Romeo and Juliet

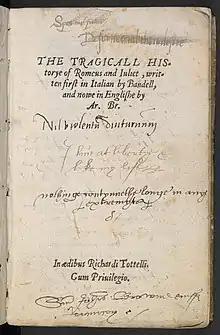
Title page of Arthur Brooke's poem, "Romeus and Juliet"

Da Porto presented the narrative in close to its modern form, including the names of the lovers, the rival families of Montecchi and Capuleti (Cappelletti) and the location in Verona. He named the friar Laurence ("frate Lorenzo") and introduced the characters Mercutio ("Marcuccio Guertio"), Tybalt ("Tebaldo Cappelletti"), Count Paris ("conte (Paride) di "), the faithful servant, and Giulietta's nurse. Da Porto originated the remaining basic elements of the story: the feuding families, Romeo—left by his mistress—meeting Giulietta at a dance at her house, the love scenes (including the balcony scene), the periods of despair, Romeo killing Giulietta's cousin (Tebaldo), and the families' reconciliation after the lovers' suicides. In da Porto's version, Romeo takes poison and Giulietta keeps her breath until she dies.